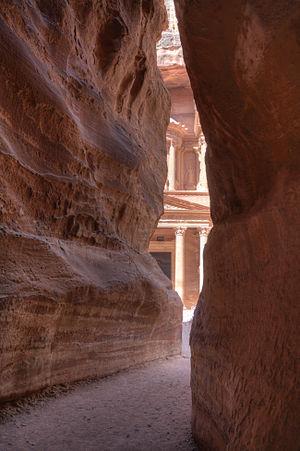
Le débouché du SIQ
Le Sîq, est un défilé long de 1 200 m environ, orienté approximativement est-ouest, étroit et sinueux qui forme l'entrée de la ville antique de Pétra en Jordanie.